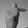
ASL letter: T